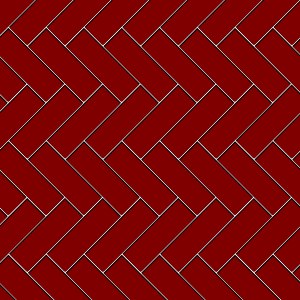
Sildebensmønster
Sildebensmønster (3:1)
Et sildebensmønster er et mønster, hvori fx fliser er lagt. Det er lagt således, at ingen fliser ligger helt parallelt med hinanden. Hvis man lægger et sildebensmønster med fliser, skulle det færdige resultat gerne minde om måden, hvorpå knoglerne sidder på en sild eller en anden lignende fisk.